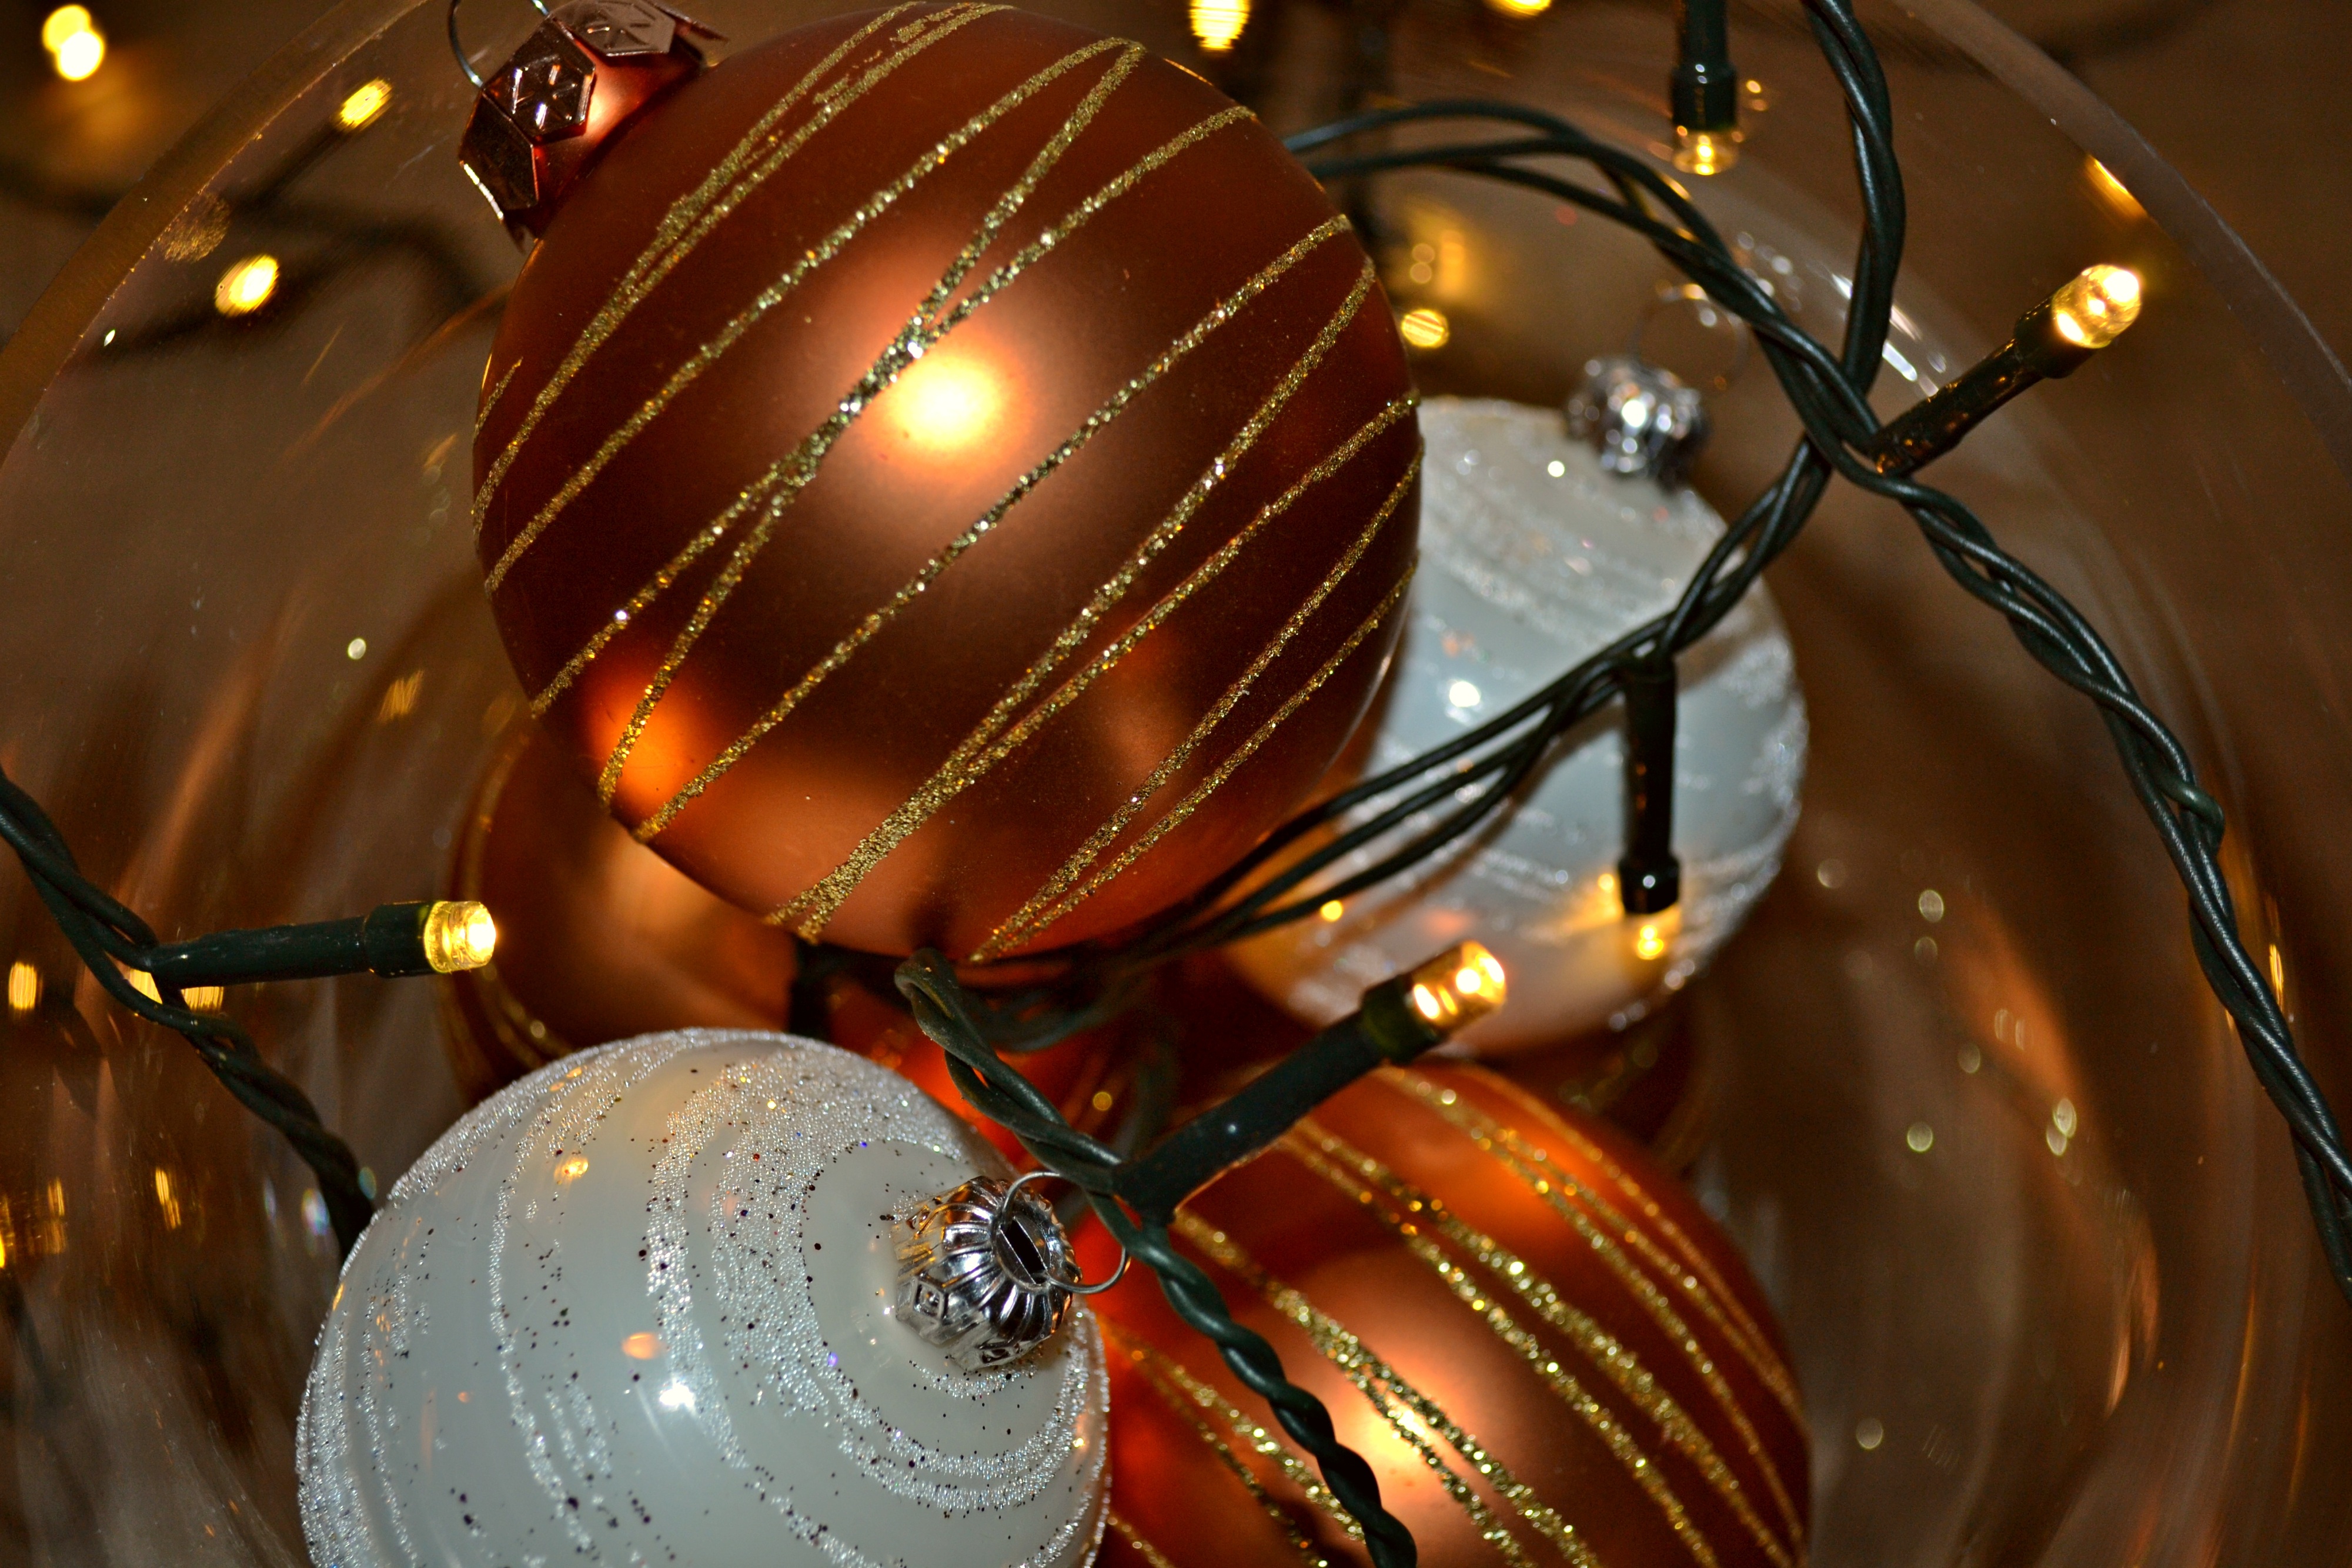
light, white, night, glass, decoration, golden, reflection, color, holiday, christmas, lighting, christmas decoration, lights, bulbs, christmas balls, macro photography, christmas decorations, mood lighting, christmas bulbs, light chain